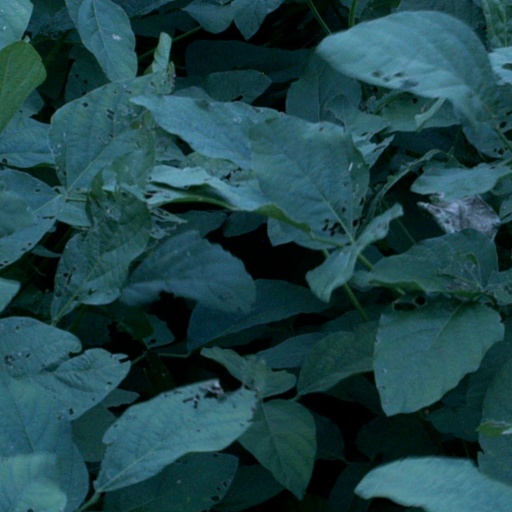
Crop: soybean